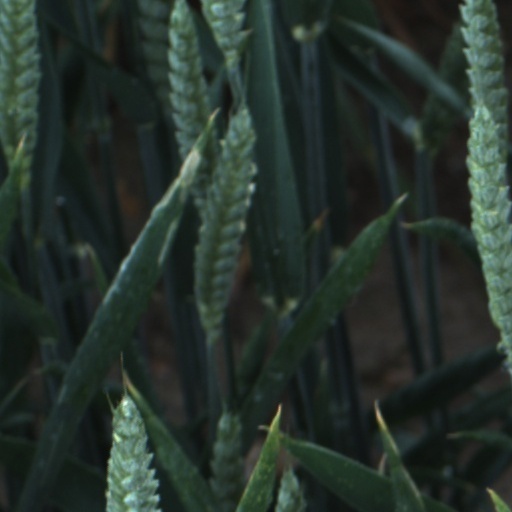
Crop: wheat